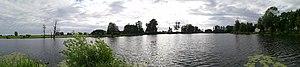
Piotrowice est un village polonais de la gmina de Karczew dans la powiat d'Otwock de la voïvodie de Mazovie dans le centre-est de la Pologne.